Delamar, Nevada

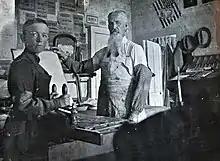
The "Delamar Lode" newspaper office, 1890s

In 1889, prospectors John Ferguson and Joseph Sharp discovered gold around Monkeywrench Wash. A mining camp was established west of the Monkeywrench Mine. It was called "Ferguson". In April 1894, Captain Joseph Raphael De Lamar bought most of the important mines in the area and renamed the Ferguson camp as Delamar. In the same year, a newspaper called the "Delamar Lode" began publication and a post office was opened.